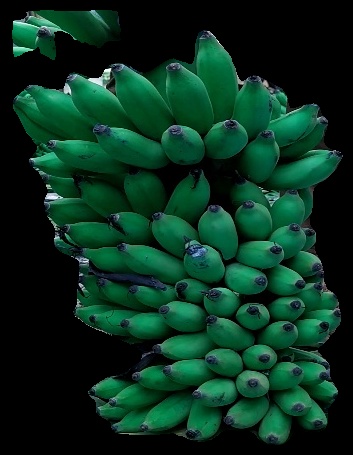
Variety: elakki-bale
Grade: grade1